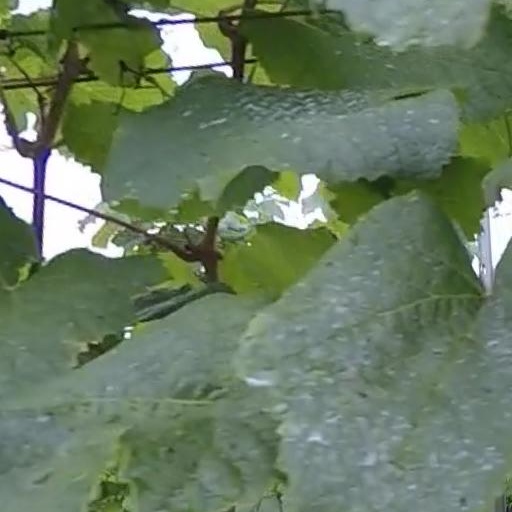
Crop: grape